1913 Binghamton Factory fire

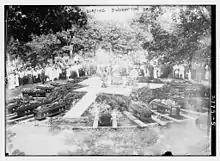
Burial of victims of the fire

In the coming days, thousands of mourners attended the funeral procession, and some of the remains, charred beyond recognition, were placed in a common grave at Spring Forest Cemetery. The fire is the largest loss of life from a single event to take place in Binghamton. A memorial to the victims is located in Spring Forest Cemetery, and a memorial plaque on Wall Street marks the location of the tragic fire.